2016–2019 United Kingdom railway strikes

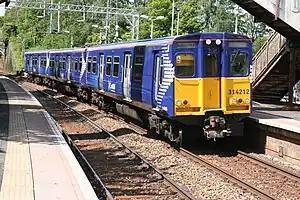
RMT-affiliated ScotRail train drivers staged six 24-hour and three 48-hour strikes in June and July 2016.

In January 2016, the RMT published the results of a survey in which it claimed that 78% of regular Merseyrail passengers opposed proposals for the operator to introduce driver-only operation and remove guards from its services. The RMT launched a public campaign lobbying for Merseyrail to keep the guard on the train.